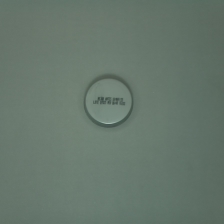
Color: silver/gray
Cap type: standard cap